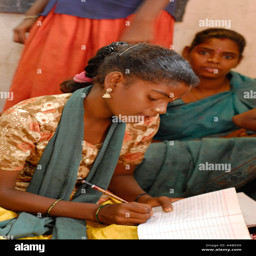
stock image of young girl writing in school in a tribal village